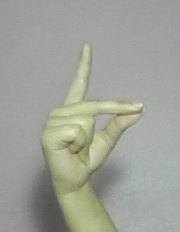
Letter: ta